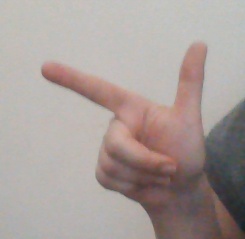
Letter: yaa